Elsa Vaudrey

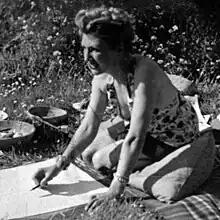
Elsa Vaudrey, 1943

Elsa Vaudrey or Elsa Vaudrey Barker-Mill (1905-1990) was a British painter. Vaudrey née Dun was born in Glasgow, Scotland in 1905. She attended the Glasgow School of Art. During World War II she was involved with the administration of the Stonefield Maternity Home located in London, known for promoting a vegetarian diet for its clientele. Married twice, her second husband was fellow artist Peter Vaudrey Barker-Mill in 1937. The couple had one child and were divorced in 1950. Vaudrey exhibited often at The Redfern Gallery, including a solo show in 1957. She died in 1990 the same year that the Fine Art Society held an exhibit of her later paintings.